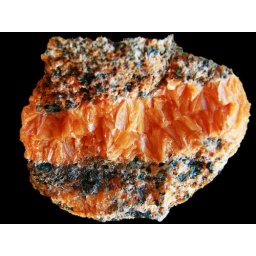
The mineral Stilbite surrounded by small green crystals of Actinolite. From our rock - hunting days.